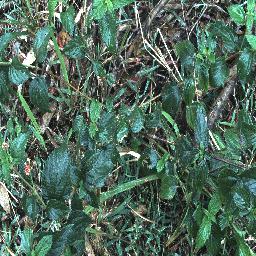
Label: lantana